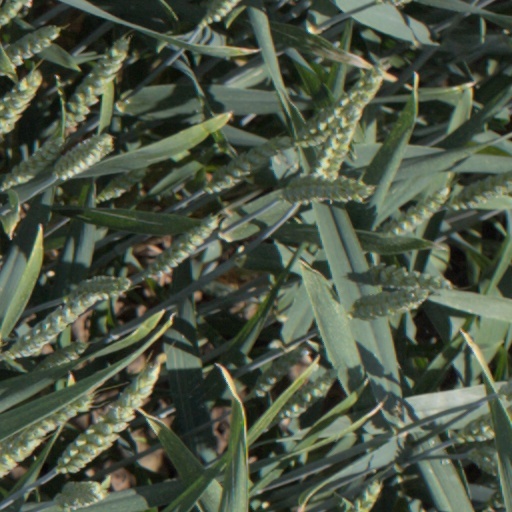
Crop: wheat